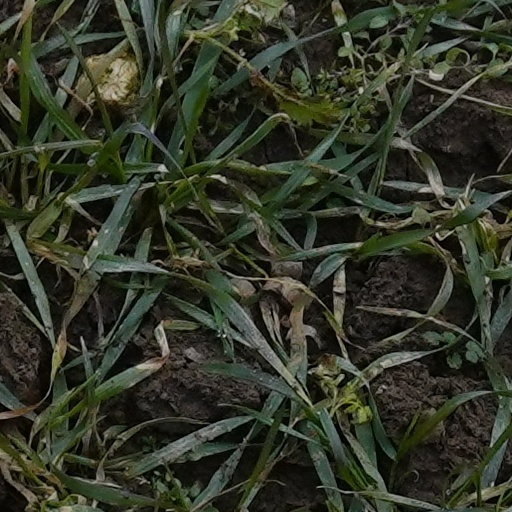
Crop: wheat